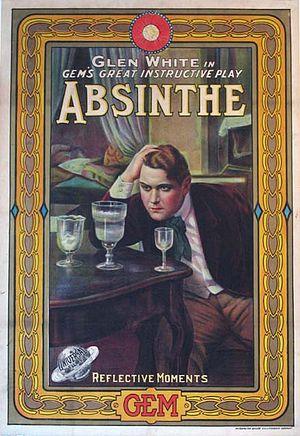
Absinthe est un film américain réalisé par Herbert Brenon et George Edwardes-Hall, sorti en 1914.